Tadhg Kennelly

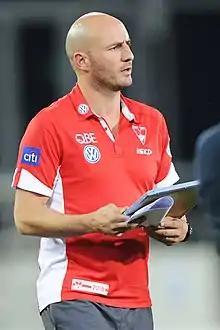
Kennelly coaching in July 2018

Tadhg Kennelly (born 1 July 1981) is an Irish-Australian former international sportsperson turned recruiter and coach. He is most known for his top-level careers in both Gaelic football and Australian rules football being the first holder of both an AFL Premiership medallion and a Senior All-Ireland Championship medal, the highest-possible team-based achievement in both sports. He has also represented Ireland in the International Rules Series.